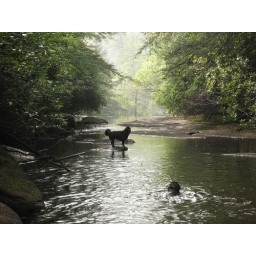
Trekking down the Tuck in panthertown - swimming dog v. rock' hopper